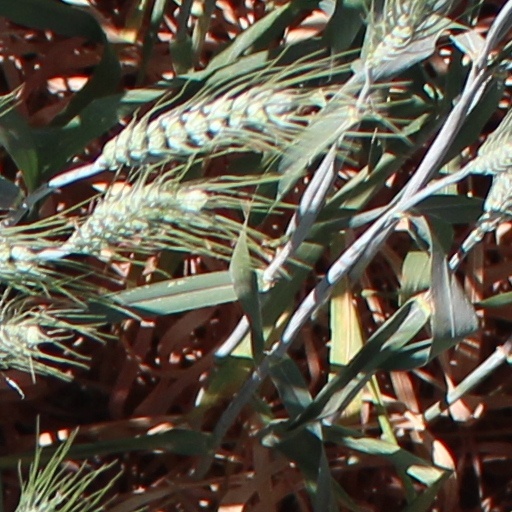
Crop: wheat